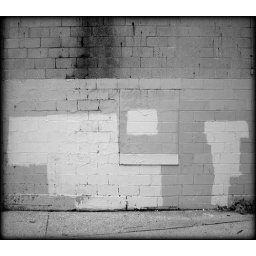
same wall in black &amp;amp; white. a wall on the back of a building in the OSU campus area.